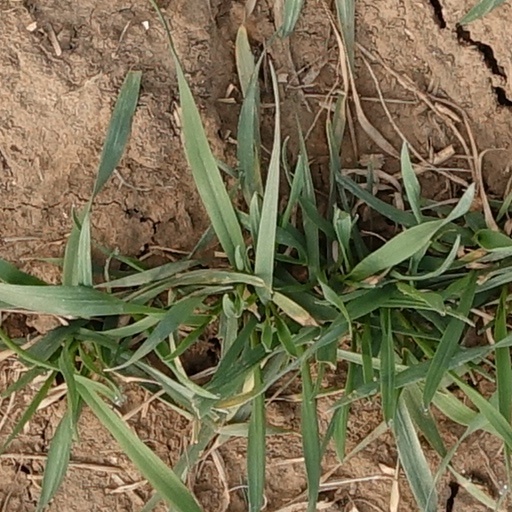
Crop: wheat